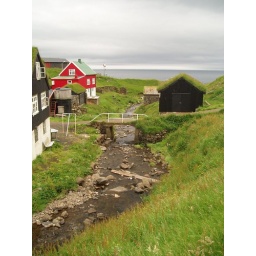
A wooden bridge crossing a small stream in the villages on Mykanes